Ich will den Kreuzstab gerne tragen, BWV 56

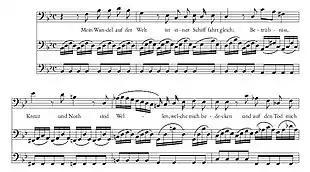

In his 1911 biography of Bach, Schweitzer wrote that the composer was often inspired by a single word to create an image of waves, and recommended augmenting the cello with a viola and bassoon to give more weight to the image. According to Gardiner, the style harks back to the 17th-century music of Bach's forebears—the assuring words from the Book of Hebrews, ""Ich bin bei dir, Ich will dich nicht verlassen noch versäumen"" ("I am with you, I will not leave nor forsake you"), are a "whispered comfort".